Empire and Communications

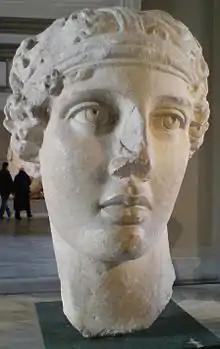
Head of the poet Sappho

Gradually, the flexible oral tradition gave rise to other kinds of poetry. Innis notes that these new kinds of literature "reflected the efficiency of the oral tradition in expressing the needs of social change." Hesiod wrote about agricultural themes, becoming the first spokesman for common people. Innis writes that his poems were produced "by an individual who made no attempt to conceal his personality." In the 7th century BC, Archilochos took poetry a step further when he contributed to breaking down the heroic code of epic poetry. Innis suggests he responded to a rising public opinion while historian J.B. Bury describes him as venting his feelings freely and denouncing his enemies. Innis argues that these changes in poetic style and form coincided with the replacement of Greek kingdoms by republics in the 8th and 7th centuries BC. Finally, he mentions the development of shorter, lyric poetry that could be intensely personal as shown in the work of Sappho. This profusion of short personal lyrics likely coincided with the spread of writing and the increasing use of papyrus from Egypt.